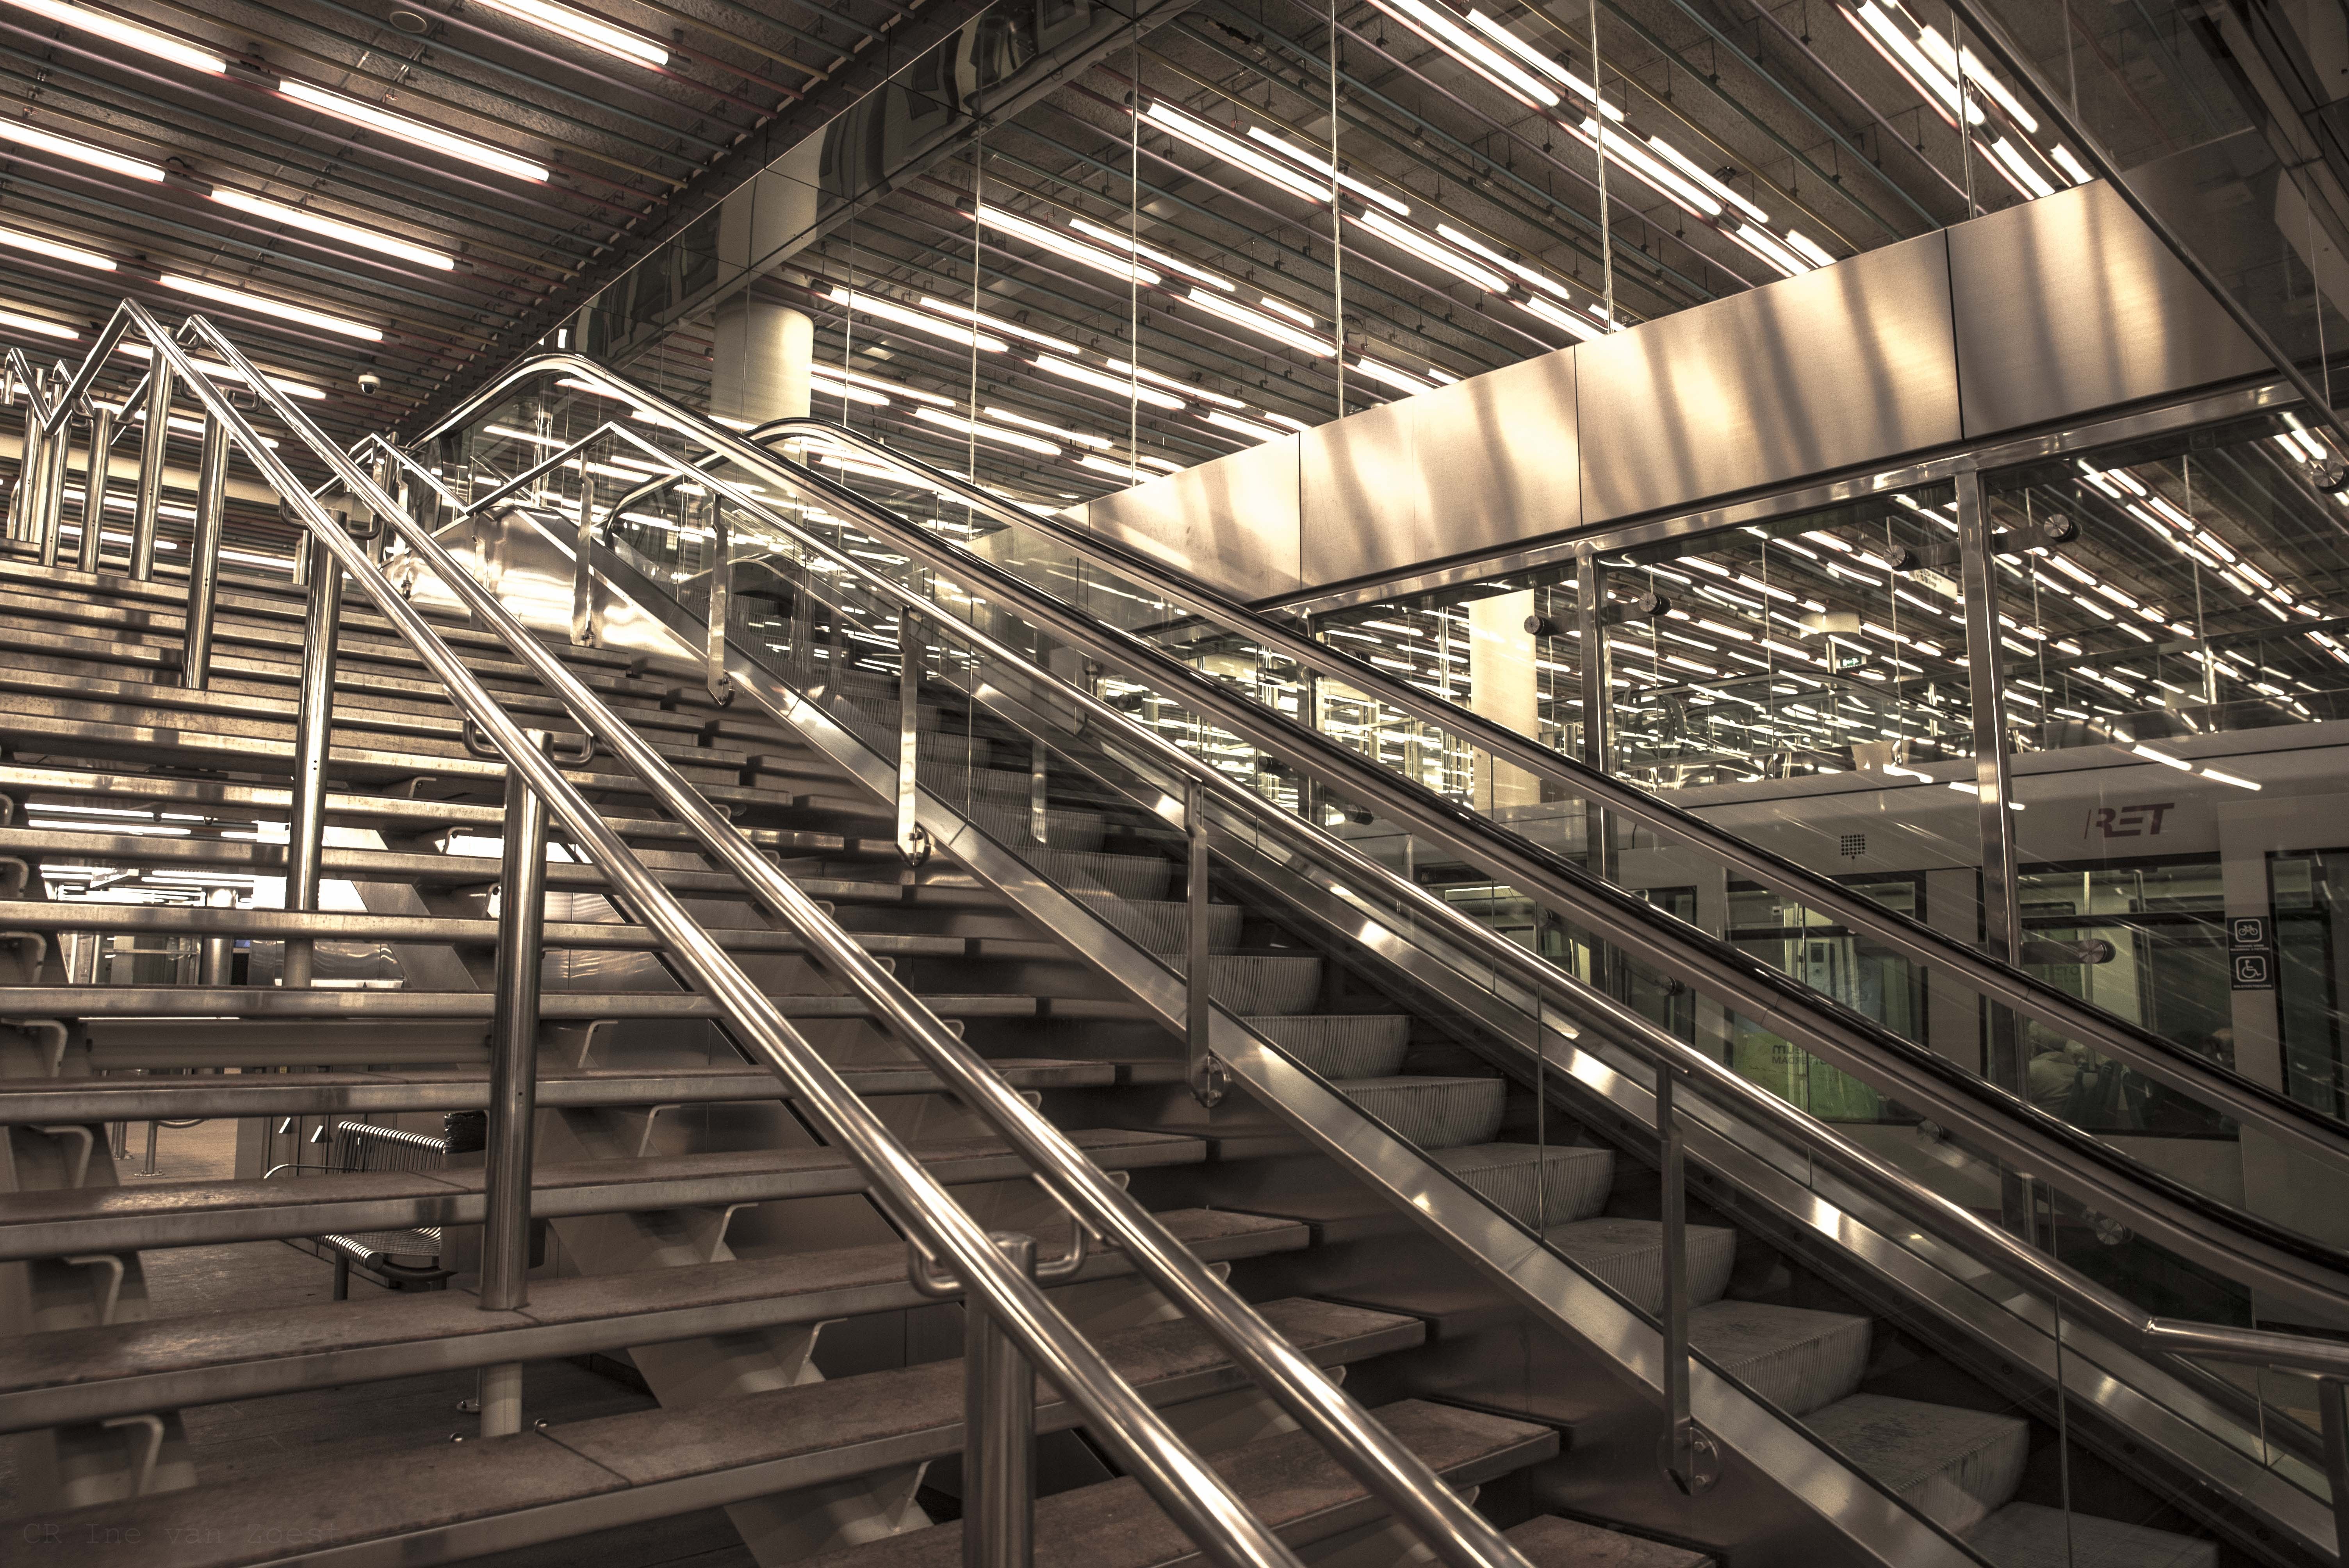
architecture, wood, beam, transport, station, factory, industry, public transport, rotterdam, stairs, duo tone